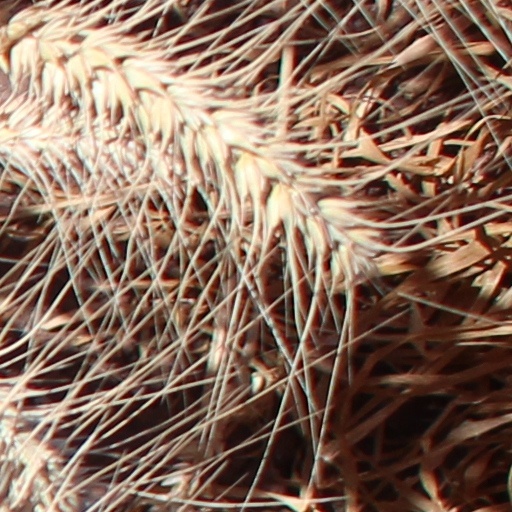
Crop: wheat